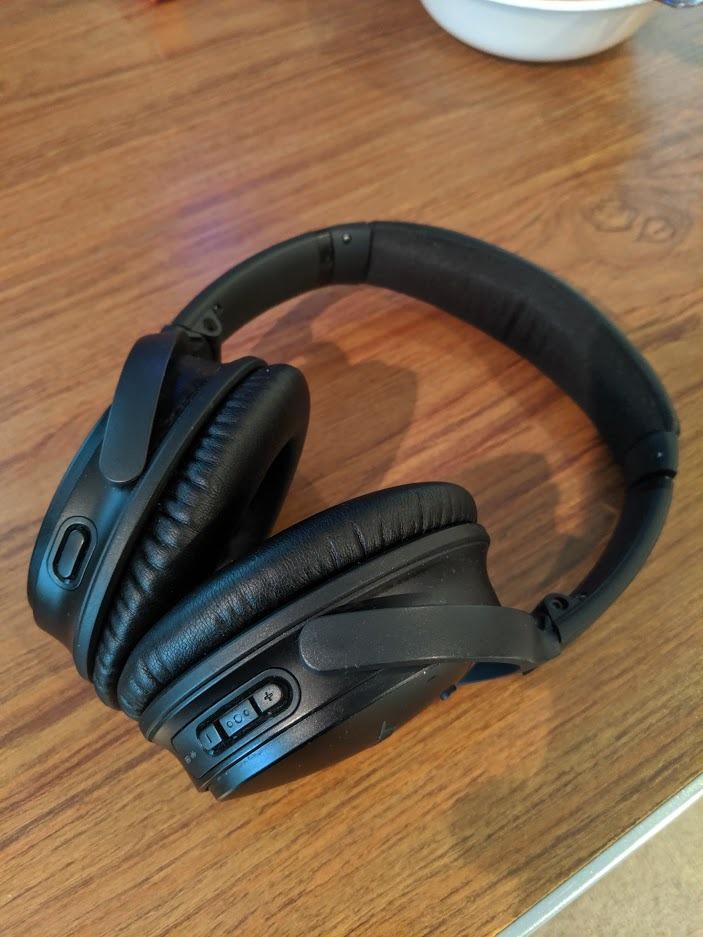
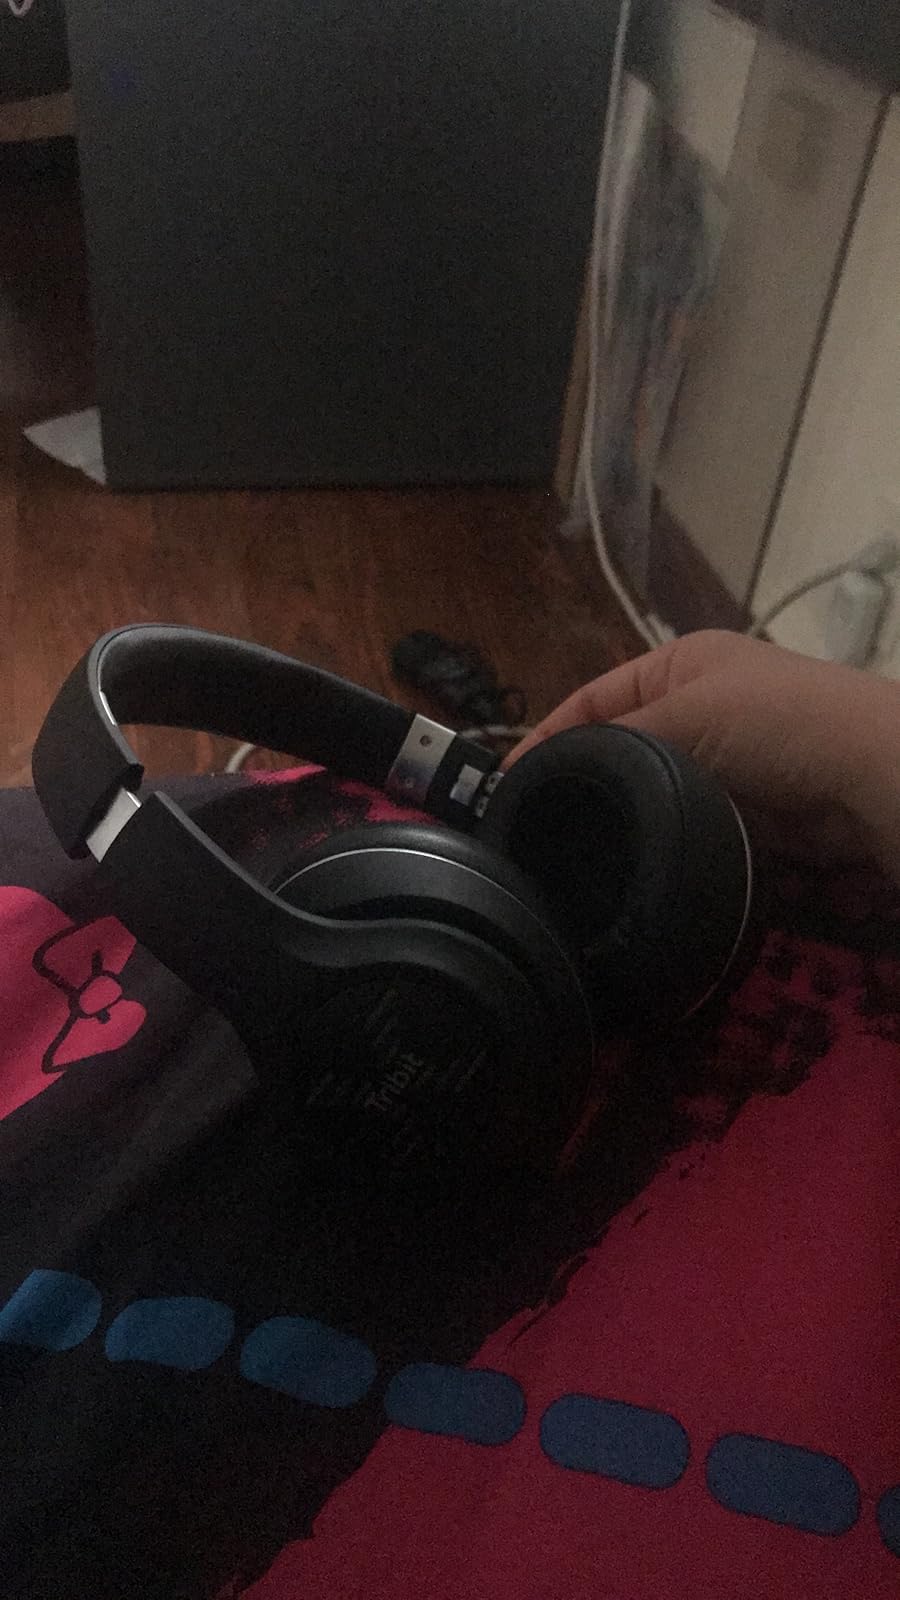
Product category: headphones
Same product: no